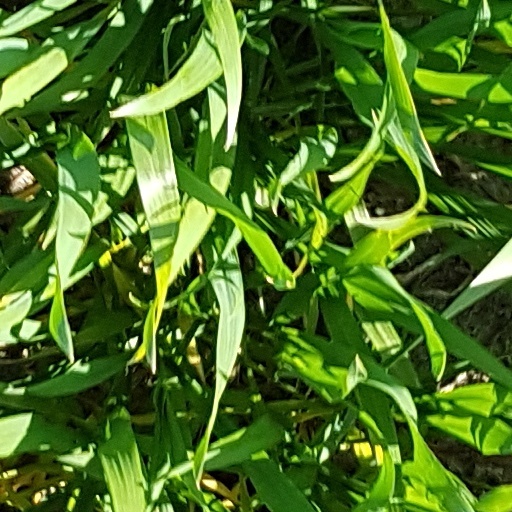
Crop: wheat